Siyavush of our century

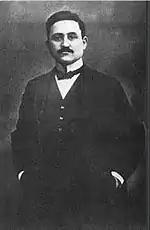
The author, Mammad Amin Rasulzade

After Baku passed into the hands of the Bolsheviks in April 1920, Rasulzade remained in the city for about a month. Afterwards, he and a friend left for Georgia. On the way, he stopped in the village of Lahij, in the house of one of the local residents. There was a small library which contained books both in Persian and Turkic. Rasulzade's attention was drawn by Firdousis's "Shahnameh". With the permission of the owner, Rasulzade began to read the poem. Most of all, Rasulzade liked the dastan about Siyâvash. Although he was already familiar with this story, he repeated it aloud to his friend for the second time. Inspired by this work, Rasulzade said: